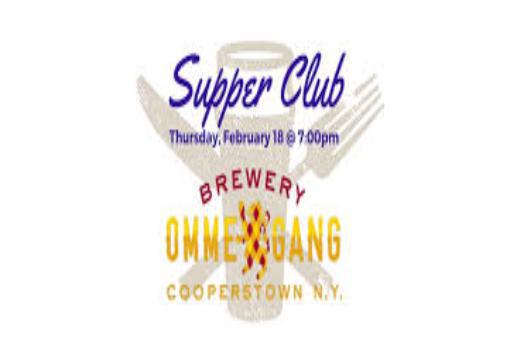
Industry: Food